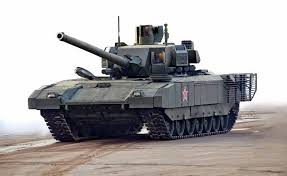
Label: T-14